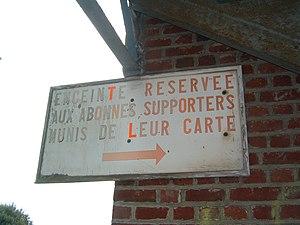
Entrée de l'escalier abonnés de la Tribune de fer
Le stade Nungesser était une enceinte sportive située à l'est de Valenciennes, dans le quartier Nungesser, sur l'avenue de Reims ; le stade est détruit en 2012. Le stade faisait partie d'un vaste plateau sportif englobant le Palais des sports de Valenciennes et divers terrains d'entrainement. Ancienne propriété de Valenciennes Métropole, il a accueilli principalement des matchs de football dont ceux du Valenciennes FC qui y a résidé de 1929 à 2011.